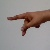
The image shows a hand gesture representing the letter 'P' in Indian Sign Language.